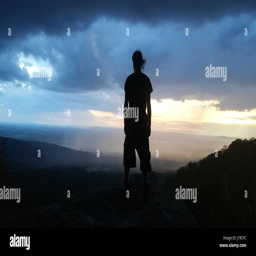
demonic , evil looking black silhouette in front of a storm as the sun sets in the mountains .